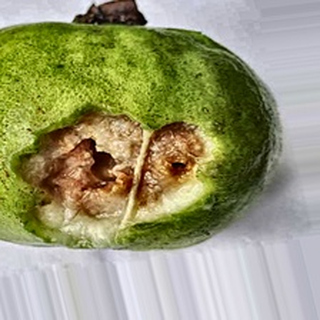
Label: guava_fruit_fly